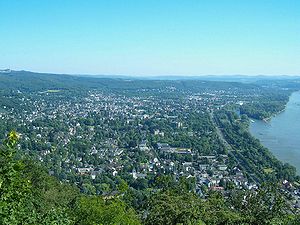
Bad Honnef
Bad Honnef et fra Drachenfels
Bad Honnef er en by i Tyskland i delstaten Nordrhein-Westfalen med cirka 25.000 indbyggere. Den ligger i kreisen Rhein-Sieg-Kreis.